VS-40

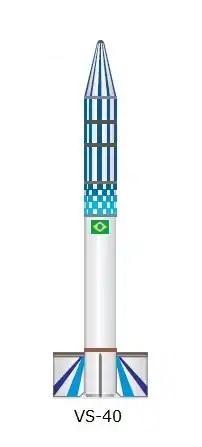
VS-40

The S-40 is a solid-propellant rocket motor developed and manufactured by Avibras Aeroespacial, a Brazilian aerospace company, primarily for use in sounding rockets. Different versions were used on several rockets:""